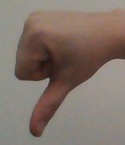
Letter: waw